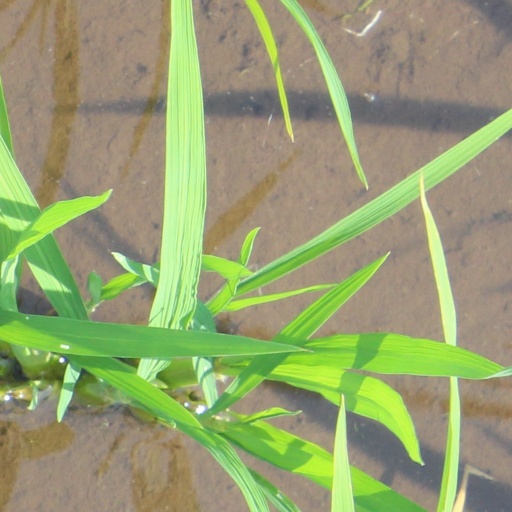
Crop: rice